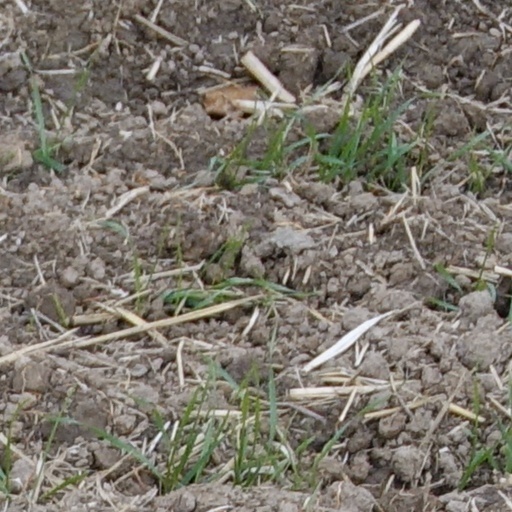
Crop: wheat